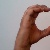
The image shows a hand gesture representing the letter 'C' in Indian Sign Language.